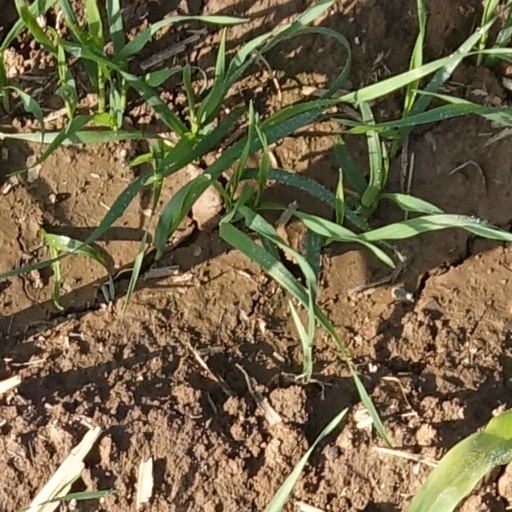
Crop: wheat